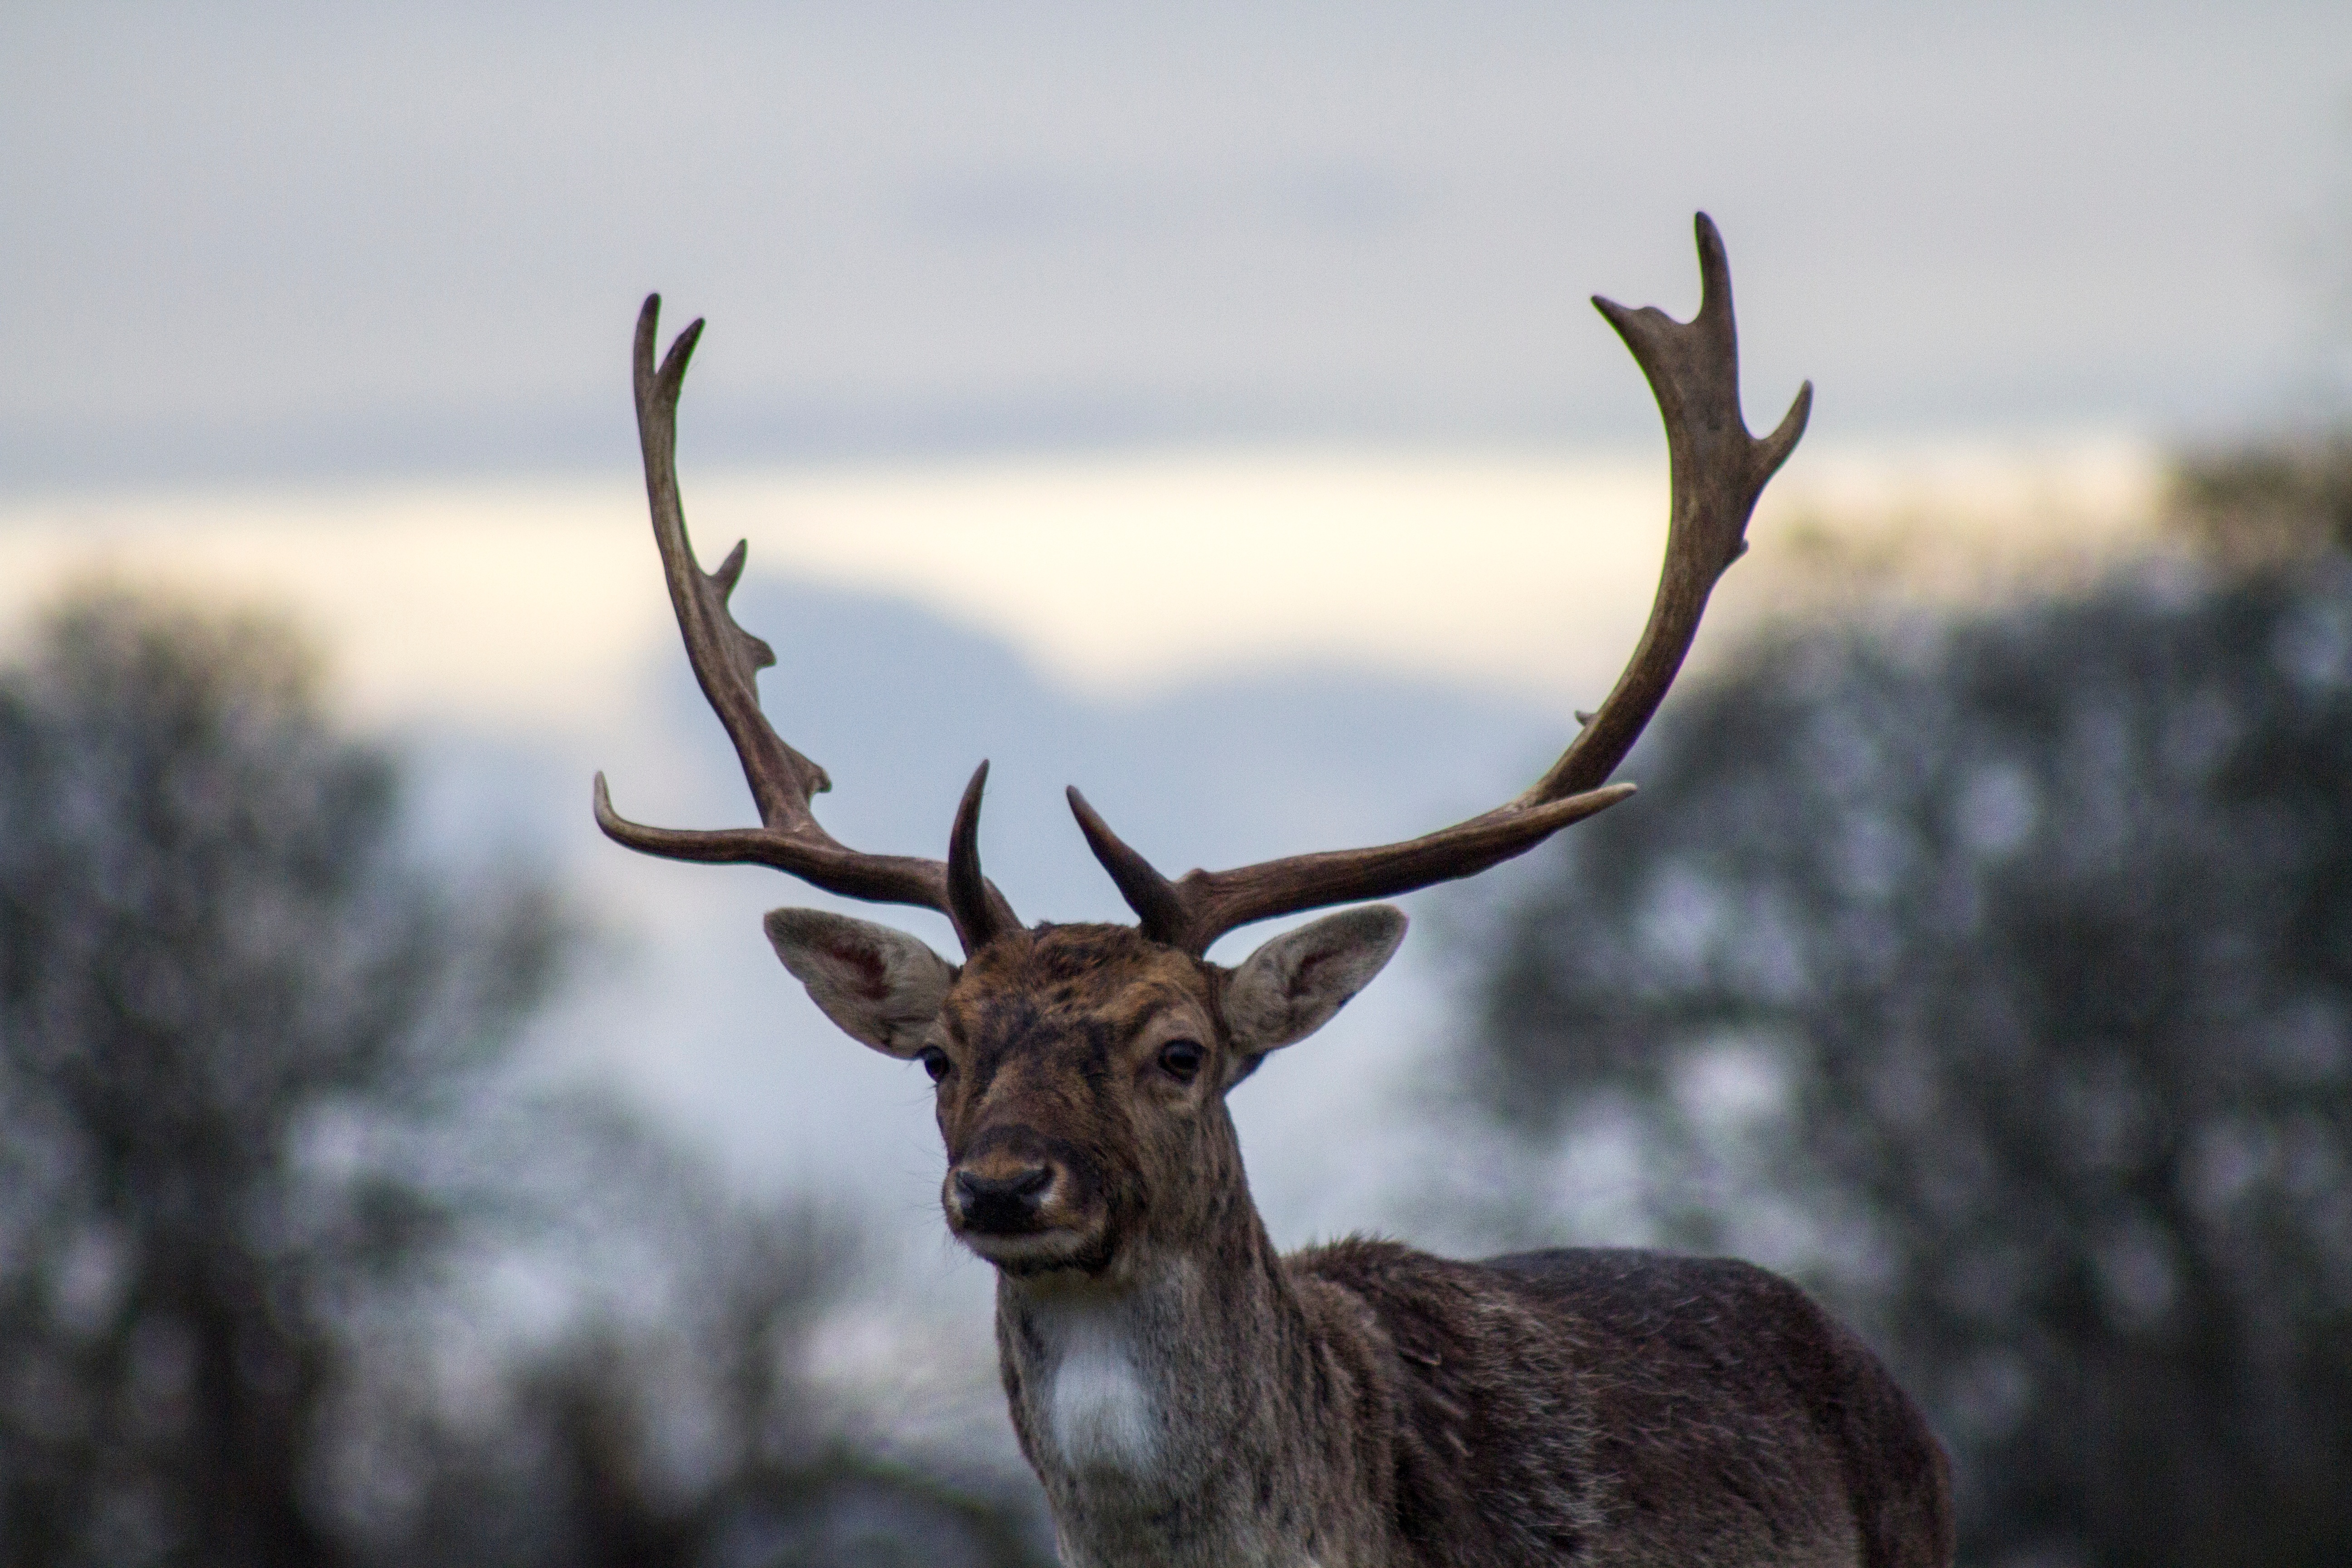
nature, animal, wildlife, deer, horn, stag, mammal, fauna, antler, reindeer, vertebrate, elk, white tailed deer, trophy hunting